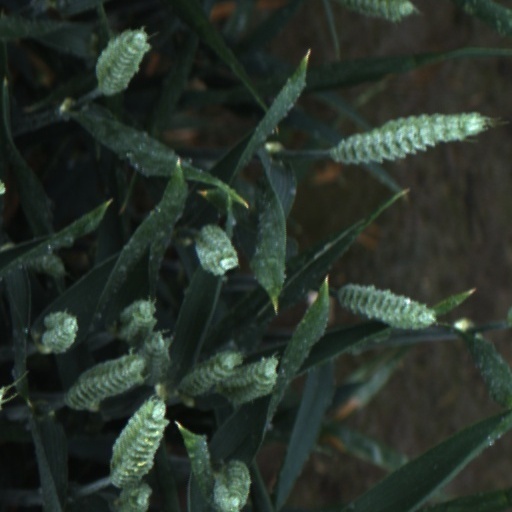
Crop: wheat